Robert Hungaski

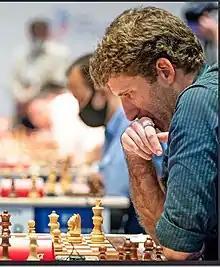
Hungaski in 2021

Robert Andrew Hungaski (born December 8, 1987) is an American-Argentine chess player and coach. He was awarded the FIDE title of Grandmaster (GM) in 2013.